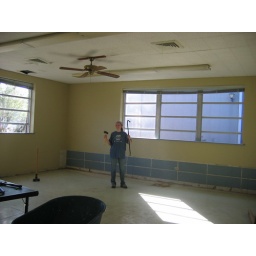
We tore out some shelves and window boxes in Sunday School classrooms in the church.